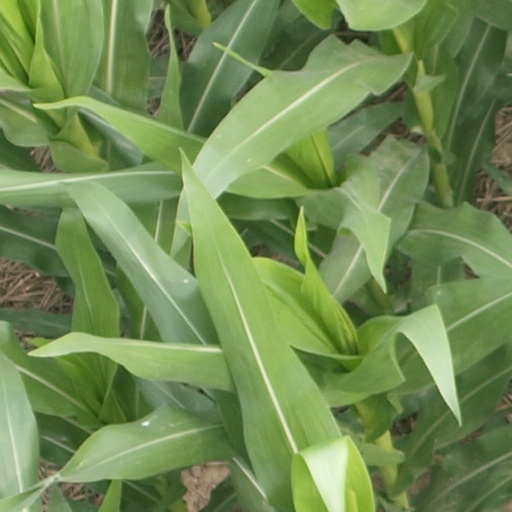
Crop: maize; corn